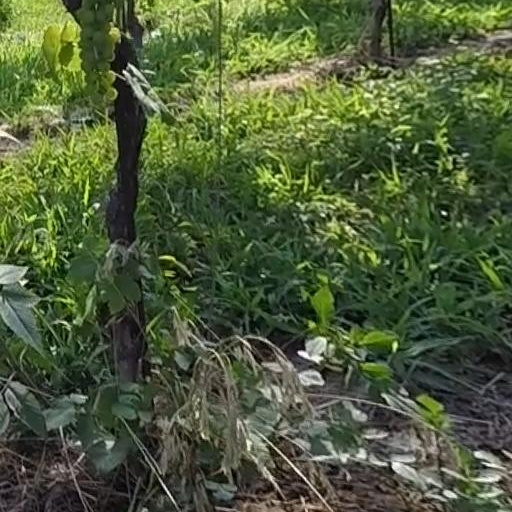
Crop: grape